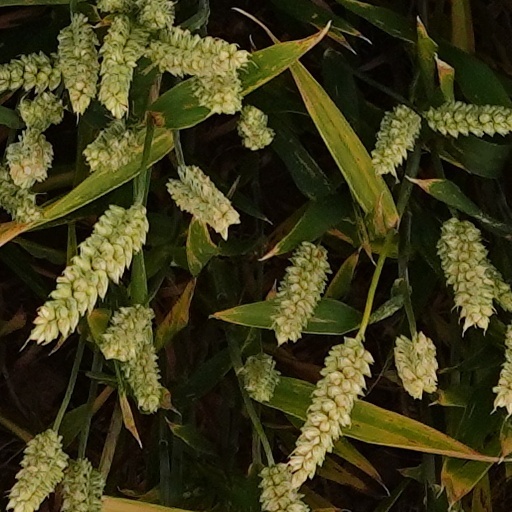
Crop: wheat